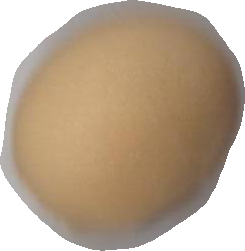
Variety: Dega